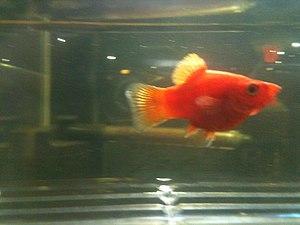
Le platy est une espèce de poissons d'eau douce tropicale de l'Amérique du Sud et Centrale de la famille des Poeciliidae. C'est un poisson d'aquarium très répandu. Le platy fait partie des ovovivipares comme les guppys ainsi que les Molly et les portes-épée. Il mesure 4 à 6 cm.